Open field (animal test)

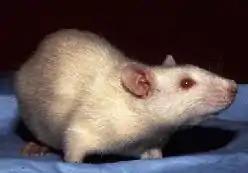
Stretch attend posture

While the aforementioned characteristics usually have a straightforward physical interpretation when examined individually, they often fail to fully capture the complexity of animal movement patterns. Consequently, more advanced multiparametric models are necessary to uncover additional significant insights that may be obscured by the interactions among these characteristics. Recent research has demonstrated that anomalous diffusion in fractional Brownian motion (fBm) models can effectively characterize typical animal movement patterns through two distinct asymptotic scaling regimes, which are separated by a specific crossover point. This crossover point is shown to depend on the neurophysiological condition of the animal subjects involved in the experiments. Furthermore, the movement model identified in this study is linked to conventional parameters, such as level crossing statistics that describe zone transition events. This connection allows for the reproduction of scalar metrics traditionally used in the characterization of open field test results from a model-based perspective, thereby enhancing the interpretability of the results within conventional frameworks.